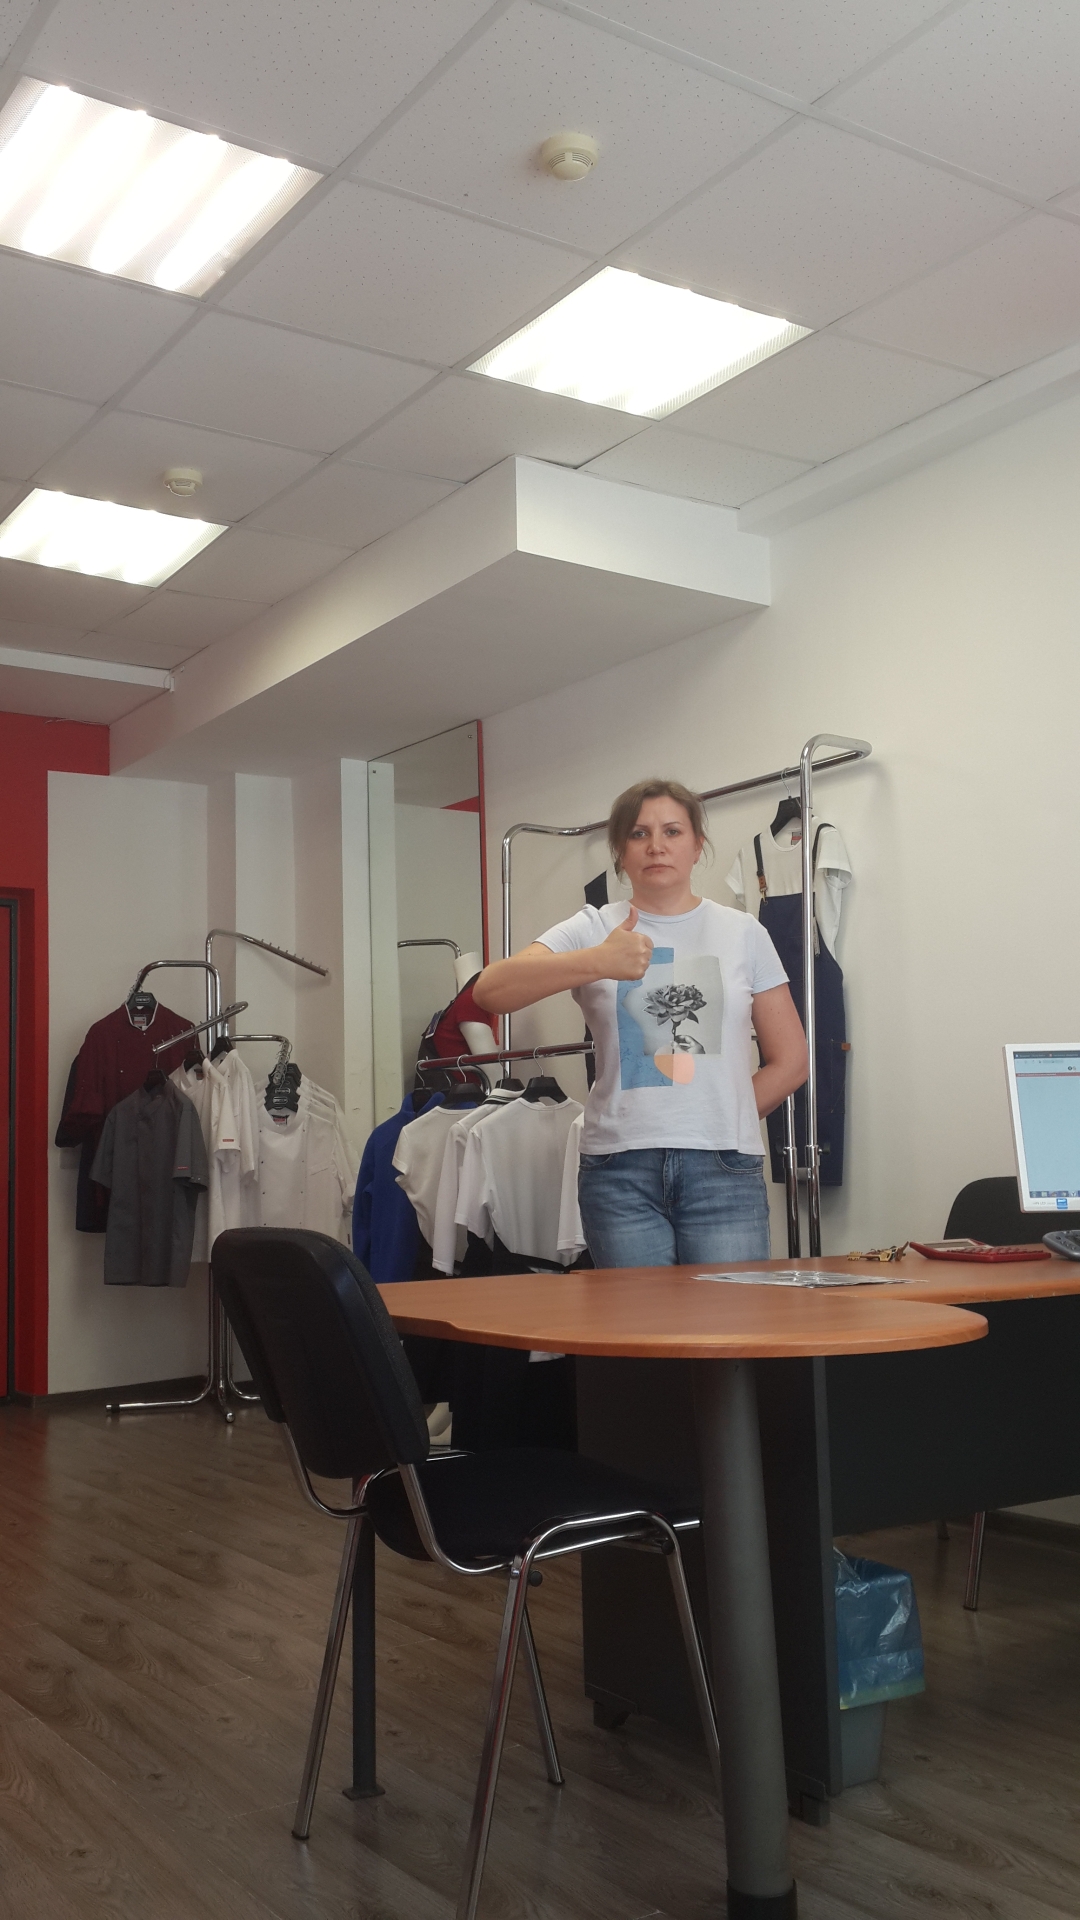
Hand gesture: like